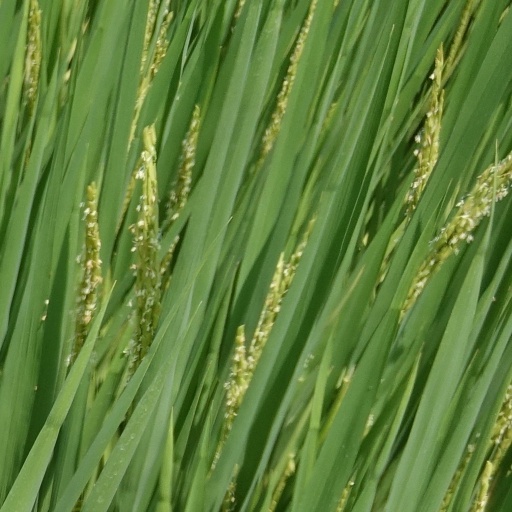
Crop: rice